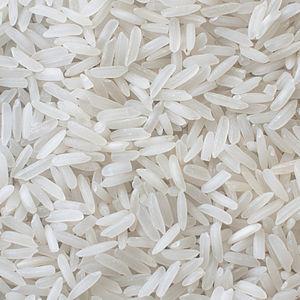
Le riz thaï, également appelé riz parfumé ou riz jasmin est un riz cultivé au nord-est de la frontière entre la Thaïlande et le Cambodge. Le grain est long, fin et naturellement parfumé. Il est transplanté à la main et lentement séché au soleil. Avec le riz basmati, le riz thaï fait partie de la catégorie des riz parfumés par opposition aux riz non parfumés.
La cuisine thaïlandaise, bien que semblable en certains points avec celle de ses voisins chinois, indiens et birmans, se démarque par des saveurs et ingrédients originaux : curry, menthe, citronnelle, coriandre, basilic rouge. Pimentée à l'excès pour le palais occidental et presque toujours accompagnée de nuoc mam, elle rencontre un succès international croissant. Voici donc une liste des ingrédients utilisés en cuisine thaïlandaise.